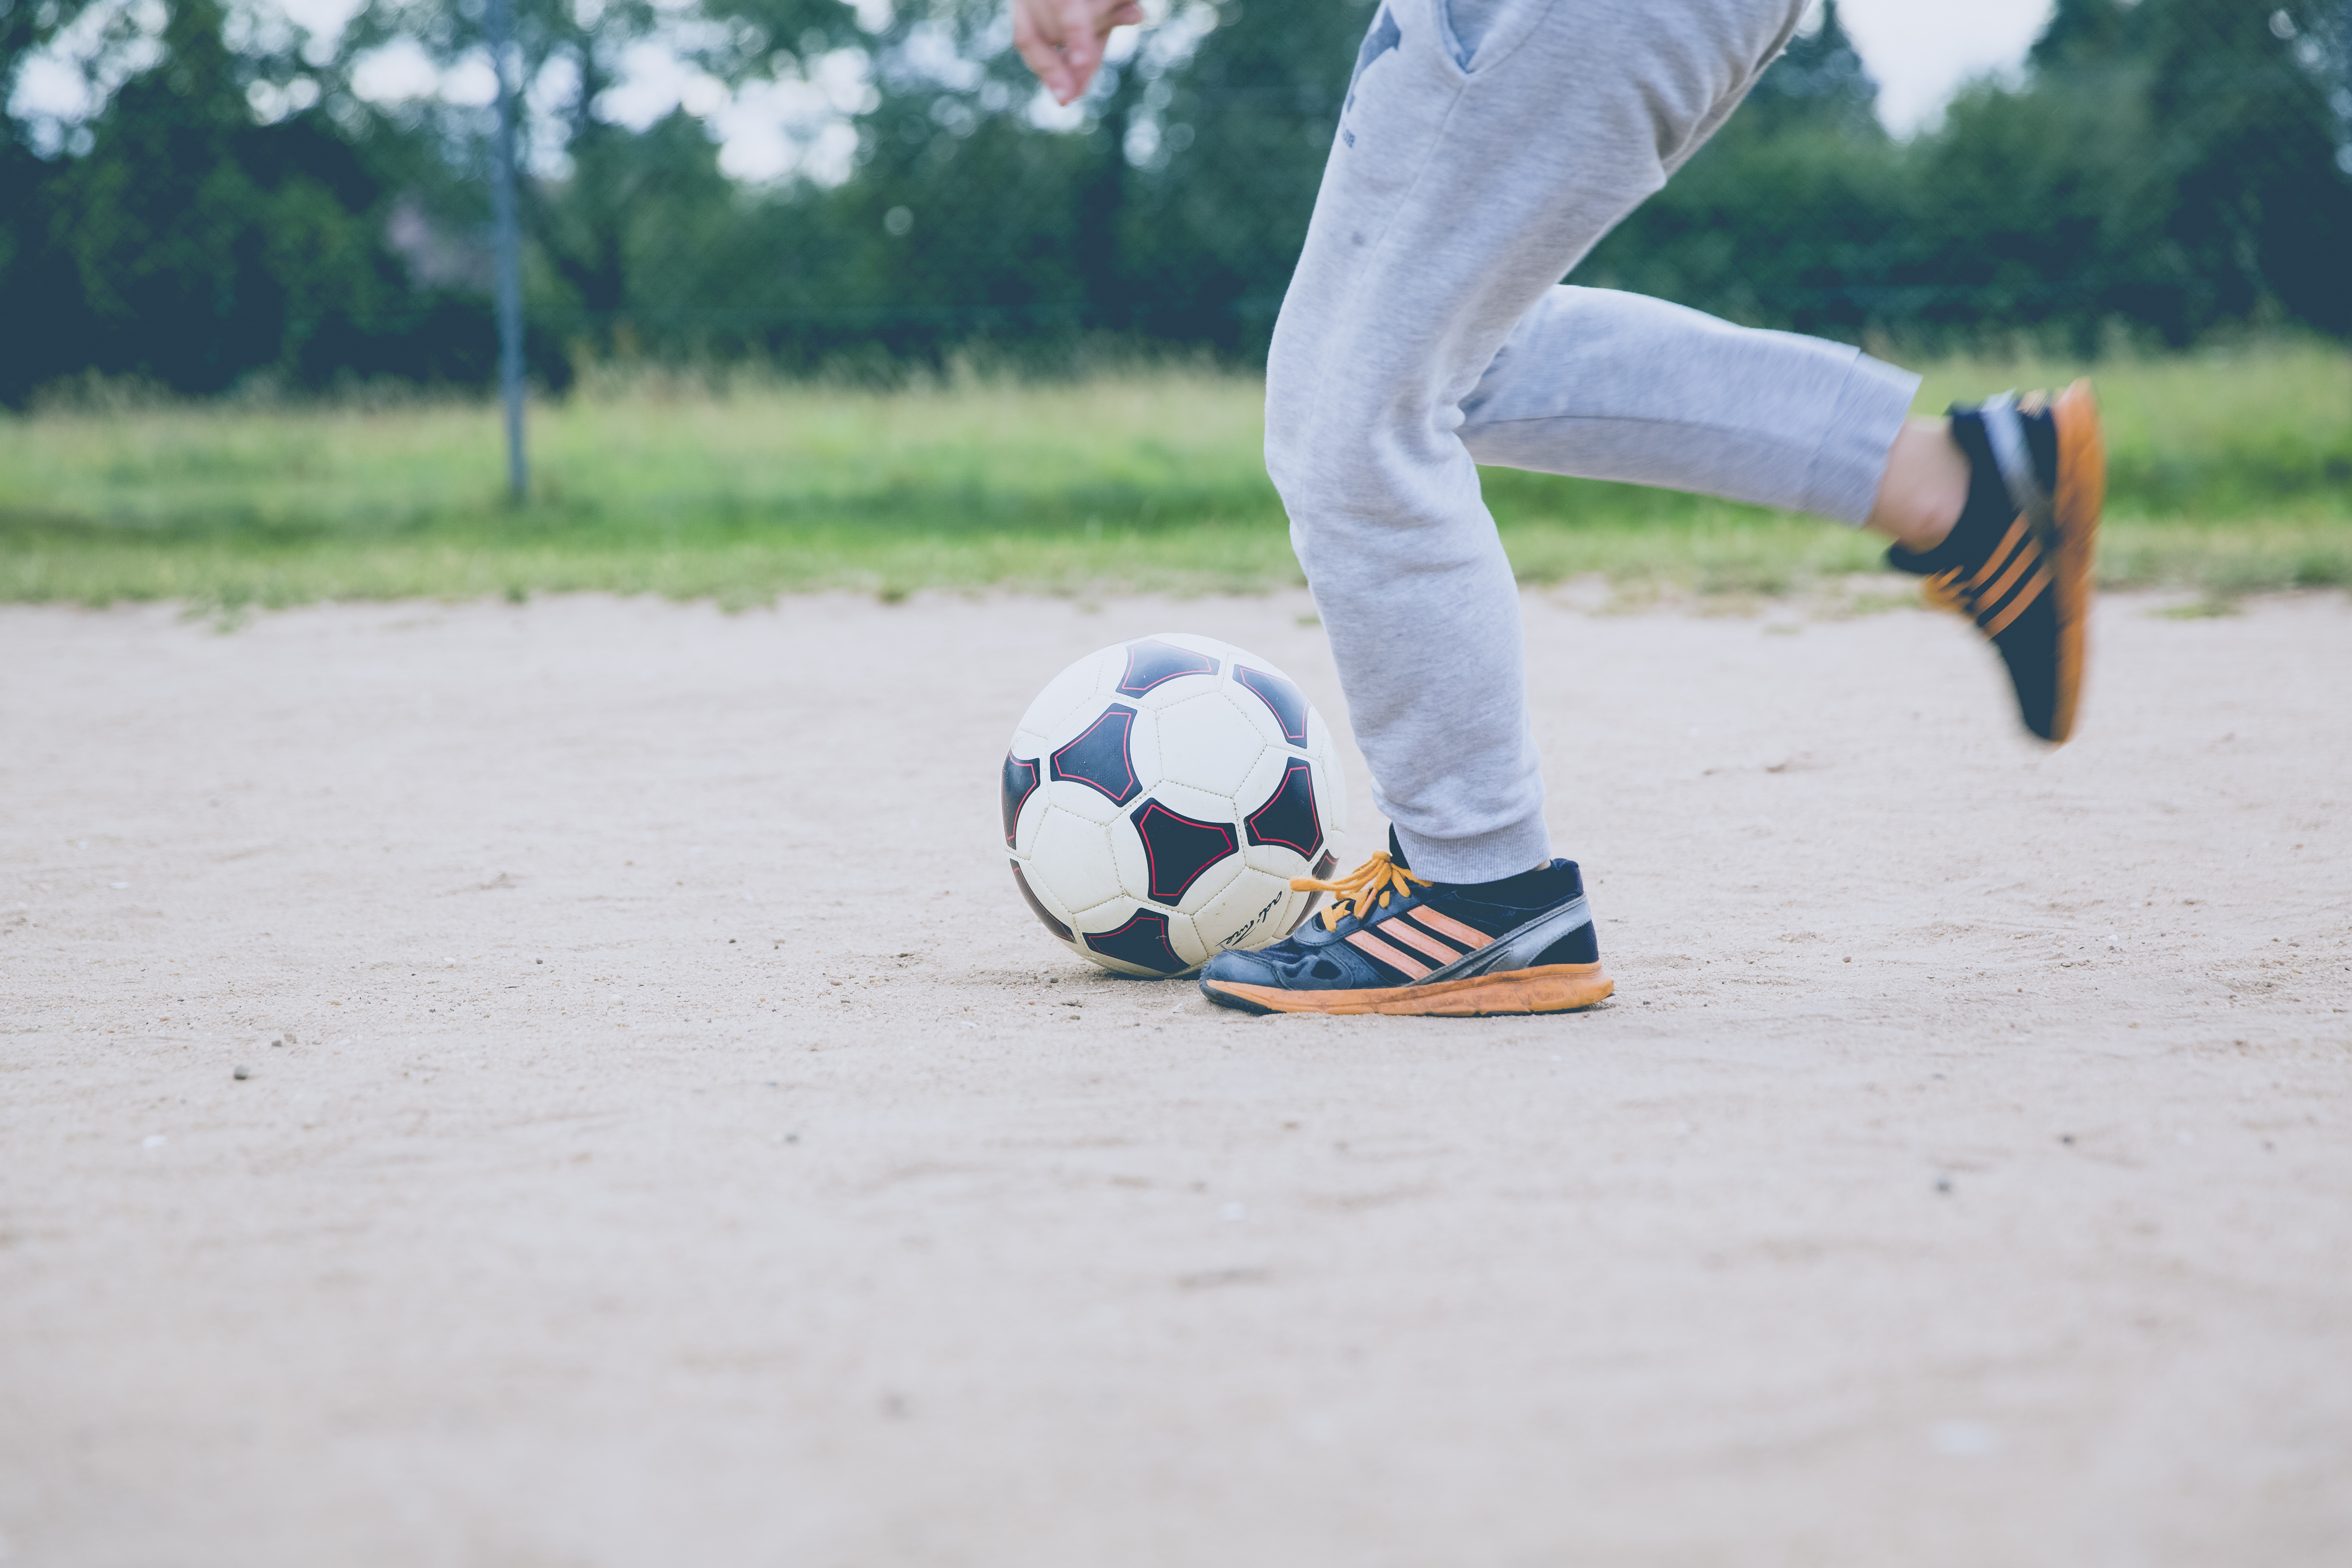
grass, sand, person, sport, field, game, play, motion, training, surfboard, soccer, blue, extreme sport, football, player, sports equipment, trees, outdoors, fun, sports, footwear, ball, athlete, wear, jogging pants, recreational, soccer ball, rubber shoes, surfing equipment and supplies